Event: Nepal Earthquake
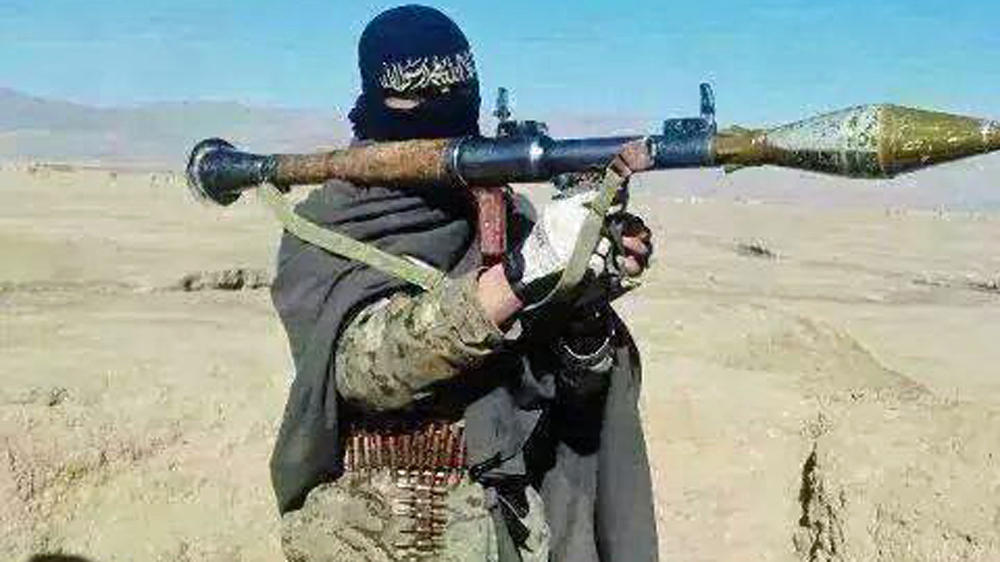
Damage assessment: no_damage